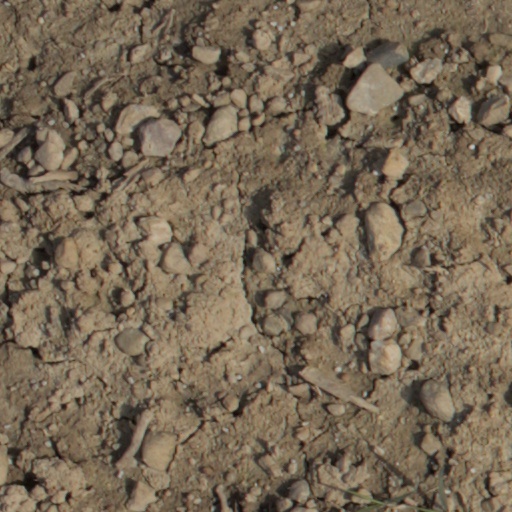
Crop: wheat